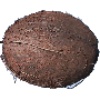
Label: cocos